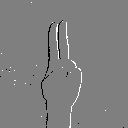
ASL letter: u